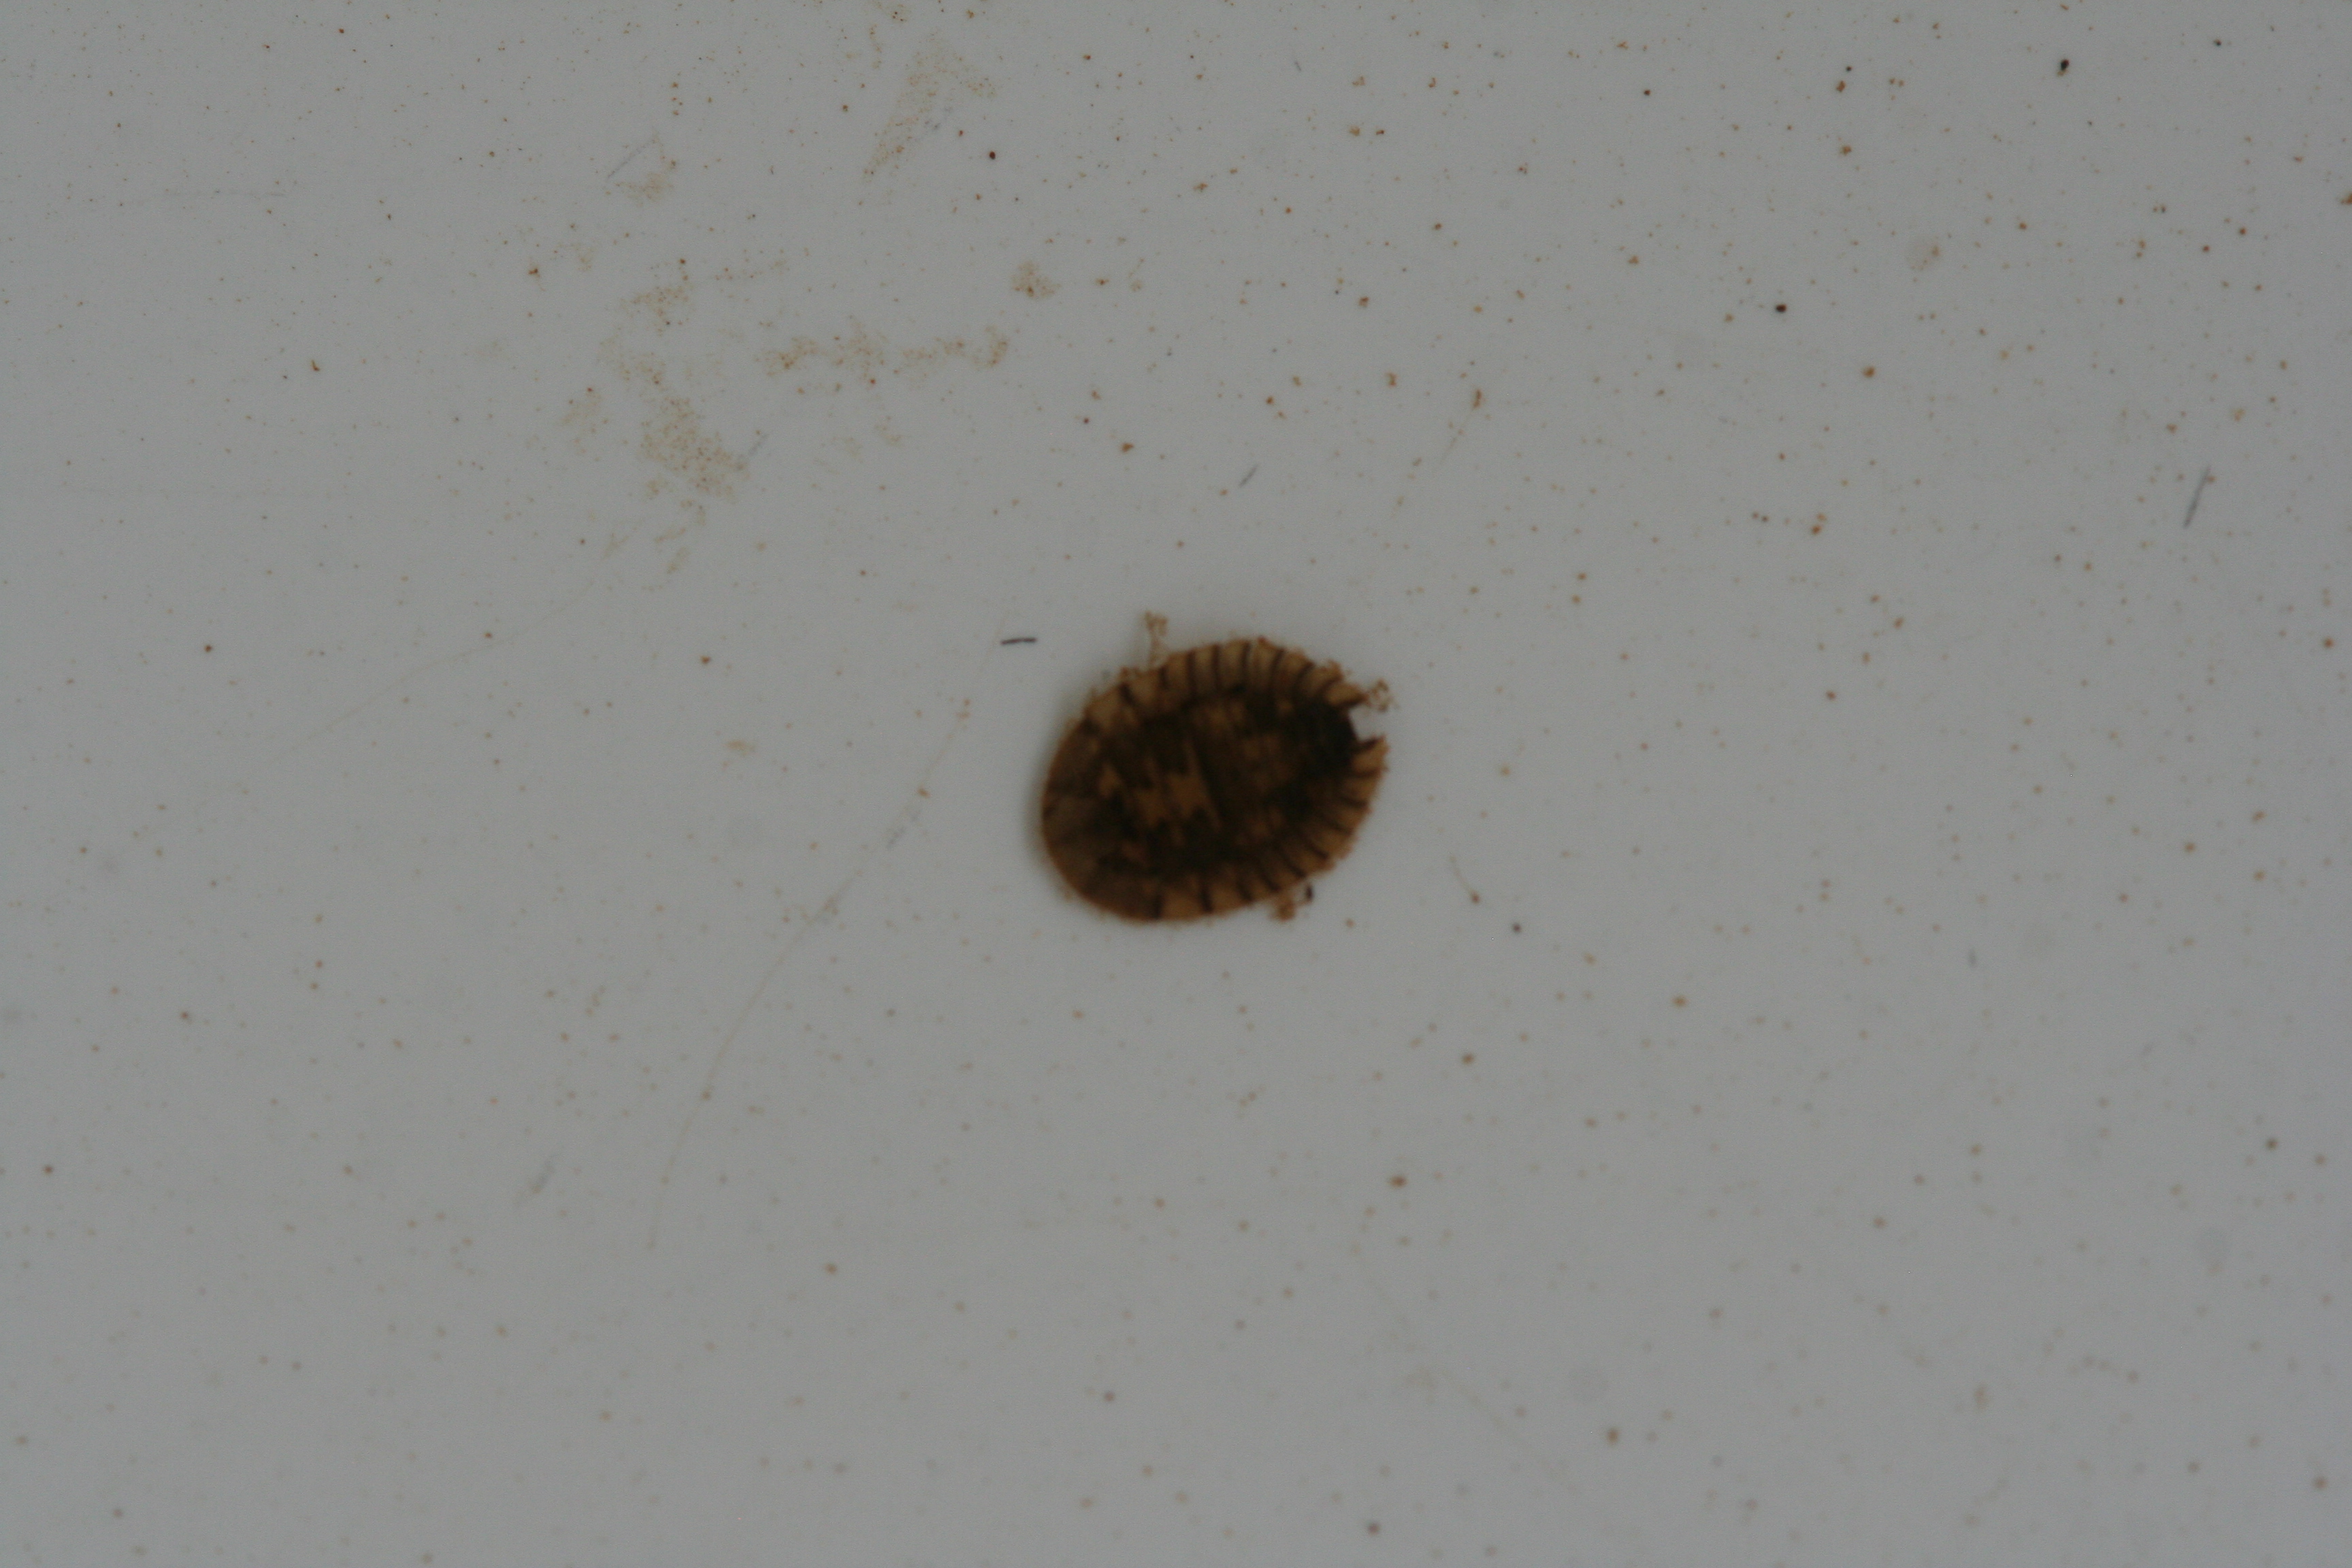
Macroinvertebrate group: bugs_and_beetles